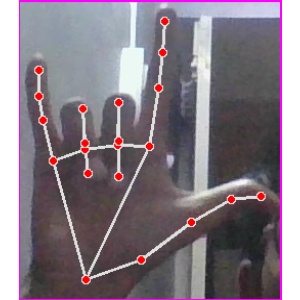
अक्षर: व